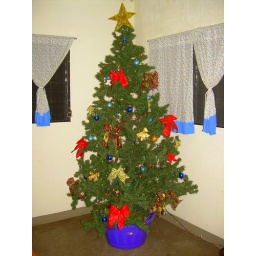
Our &amp;quot;nice&amp;quot; (artificial) Christmas tree in the corner of the kitchen